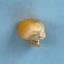
Maize quality: Bad